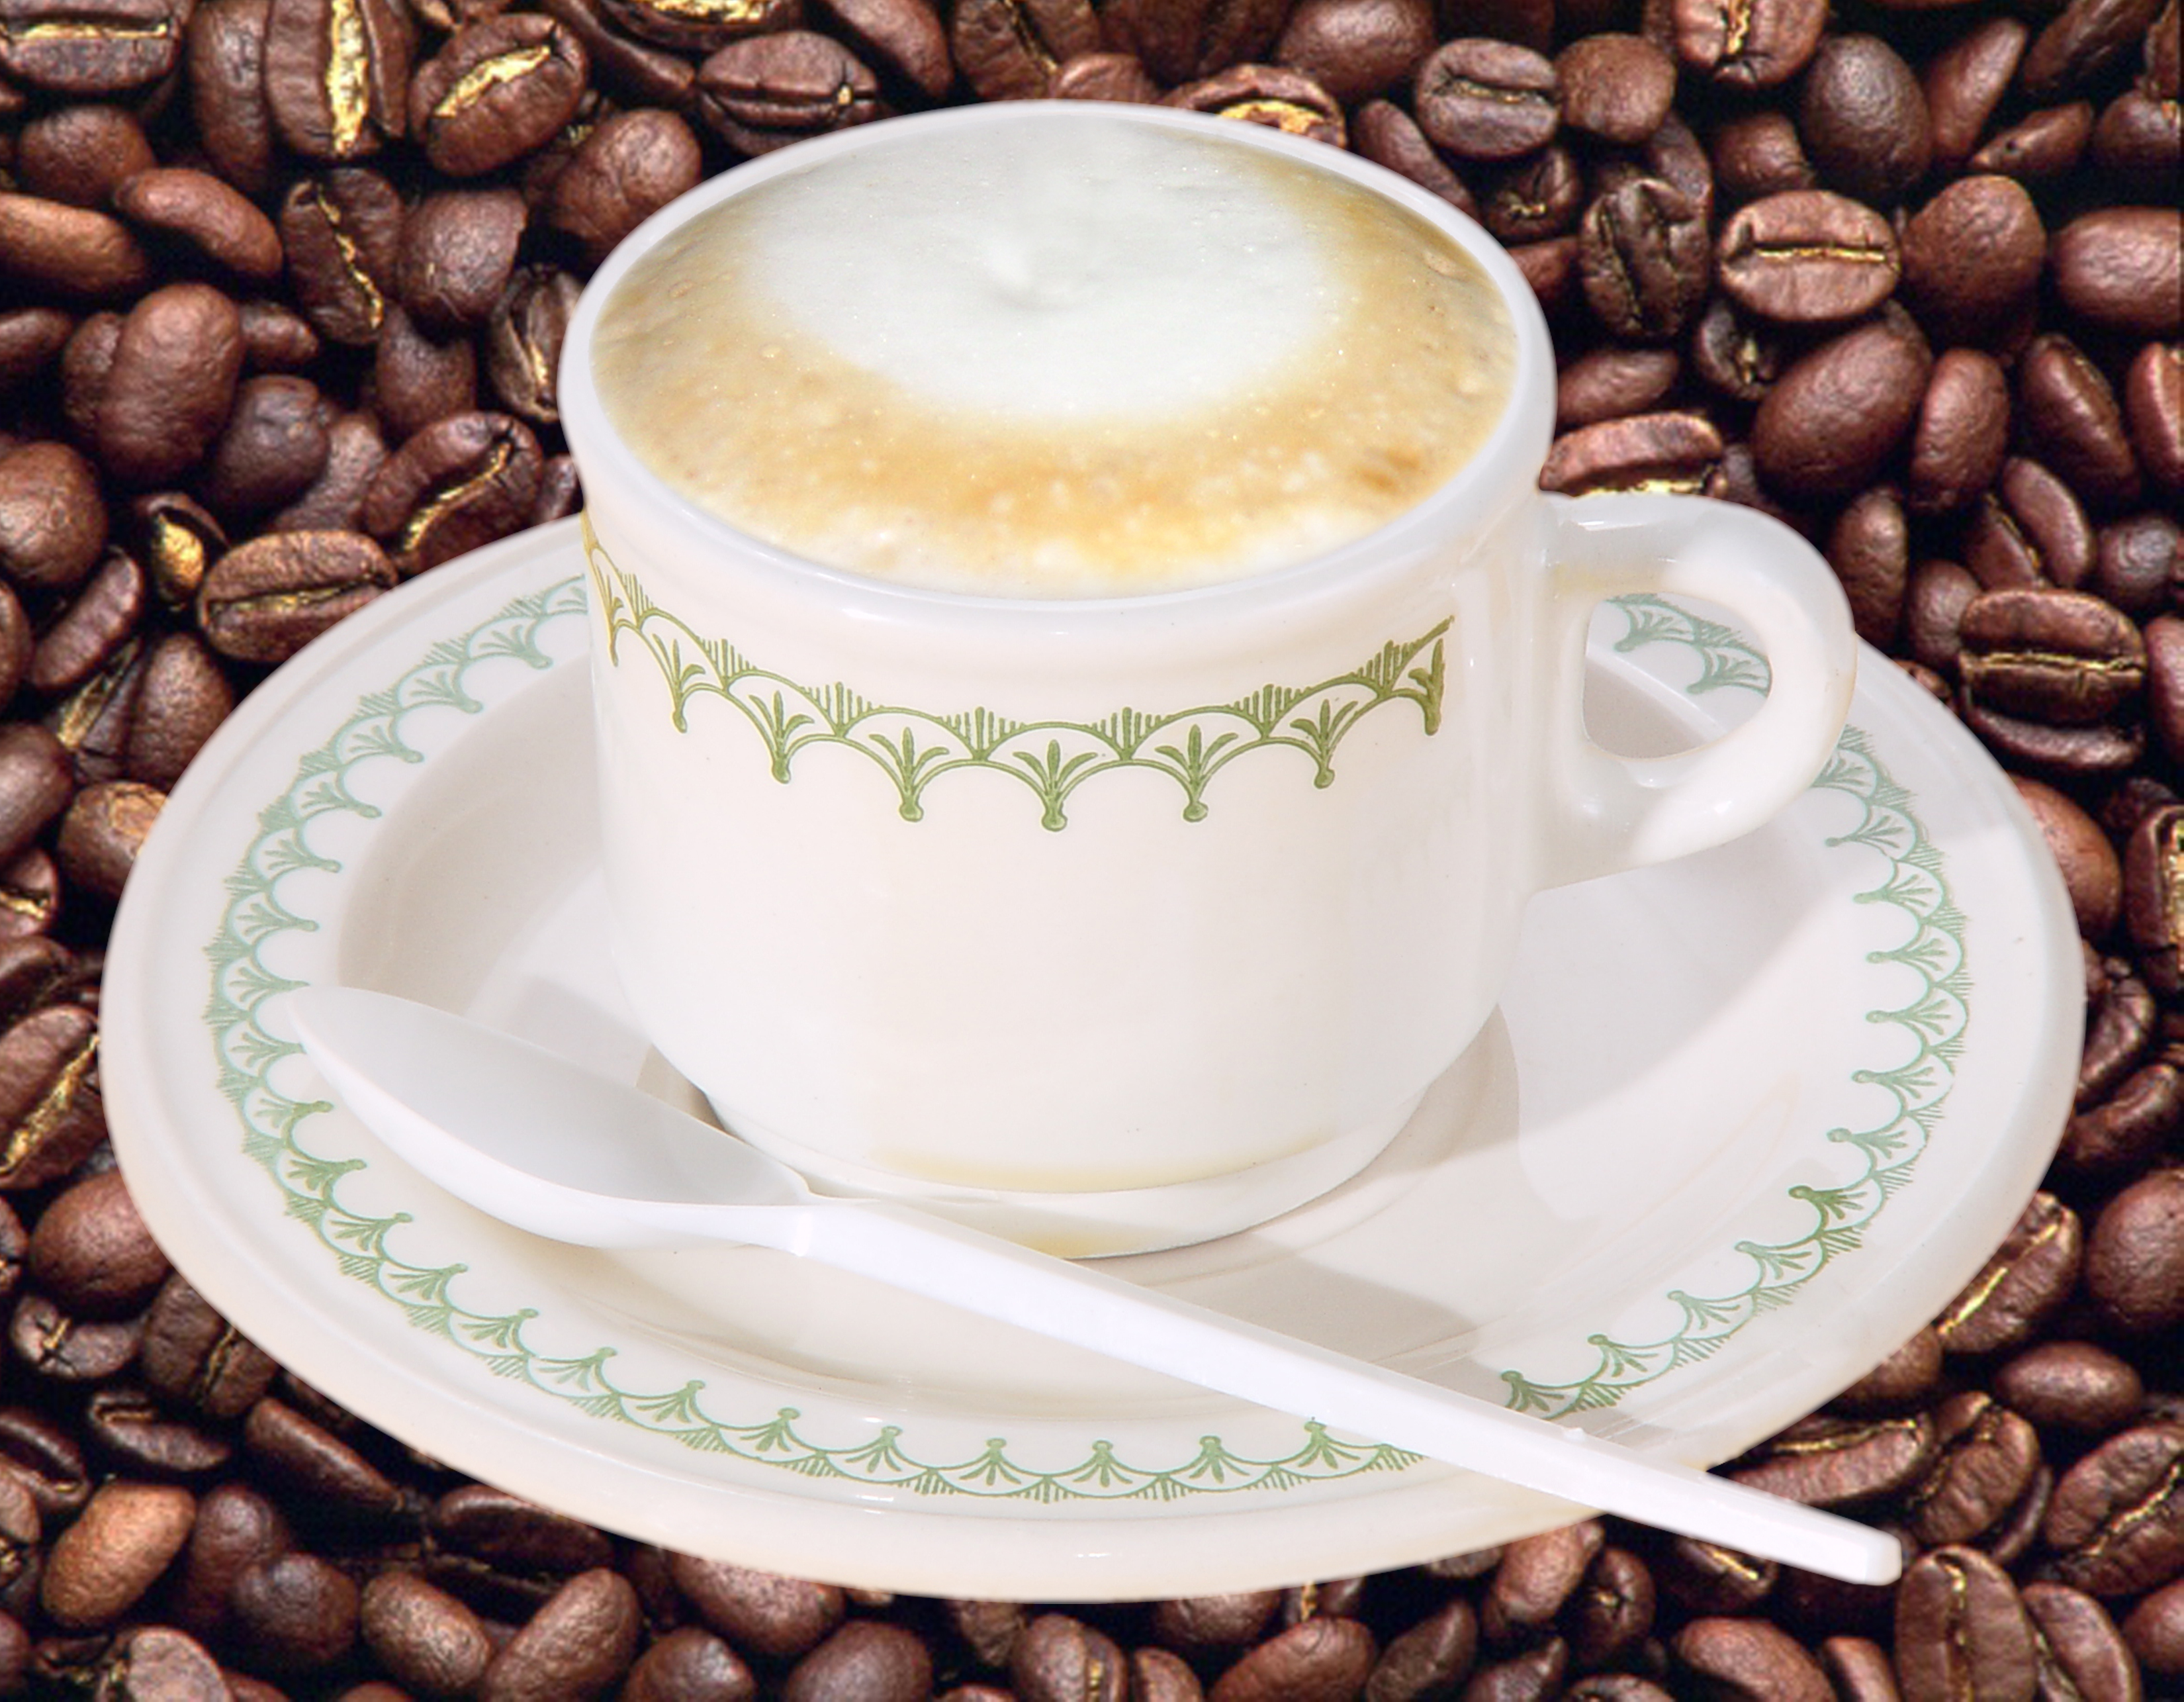
coffee, dessert, spoon, grain, cup, coffee cup, caffeine, Single origin coffee, kona coffee, Kapeng barako, Java coffee, jamaican blue mountain coffee, espresso, caff americano, drink, white coffee, kopi luwak, drinkware, ipoh white coffee, food, coffee milk, turkish coffee, instant coffee, saucer, cappuccino, tableware, Chocolate covered coffee bean, cafe au lait, health care, ristretto, stimulant, teacup, liqueur coffee, mug, serveware, tea, ingredient, caff macchiato, service, indian filter coffee